Aurora, Illinois

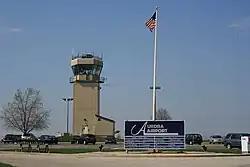
Aurora Municipal Airport

Aurora has long been a regional transportation hub. Aurora's transportation system connects its residents and visitors to neighboring towns and cities. The city is served by several major roadways, including Interstate 88 and Illinois Route 59, making it easily accessible by car. Additionally, Aurora offers various public transportation options, including two Metra commuter stops, Pace Bus services, and an expanding bicycle network.